Mike Gonzalez (pitcher)

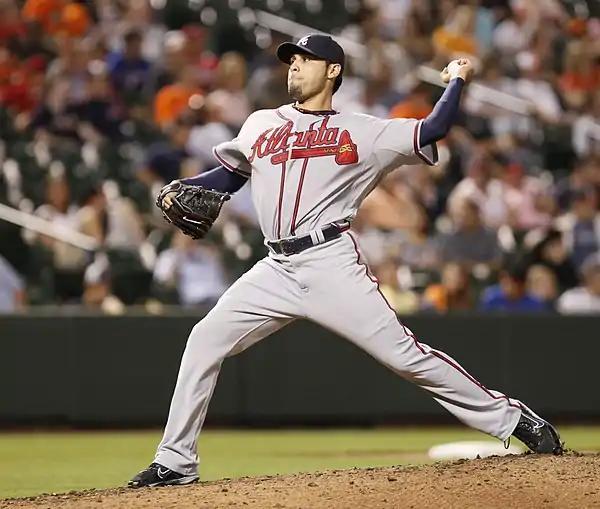
Gonzalez pitching for the Atlanta Braves in .

After experiencing a drop in velocity on his fastball in excess of in a game versus the Washington Nationals, the Braves quickly took precautionary measures and placed him on the disabled list on May 16, 2007, with a left elbow strain. After several MRIs showed no damage to his elbow, a more specialized MRI was performed that indeed revealed a slight ligament tear. On May 25, 2007, it was announced that his elbow would require Tommy John surgery and, consequently, he would miss at least the rest of the 2007 season, and possibly the first half of the season. In 17 innings with the Braves in 2007, Gonzalez posted a 1.59 ERA with a 2–0 record and 2 saves.